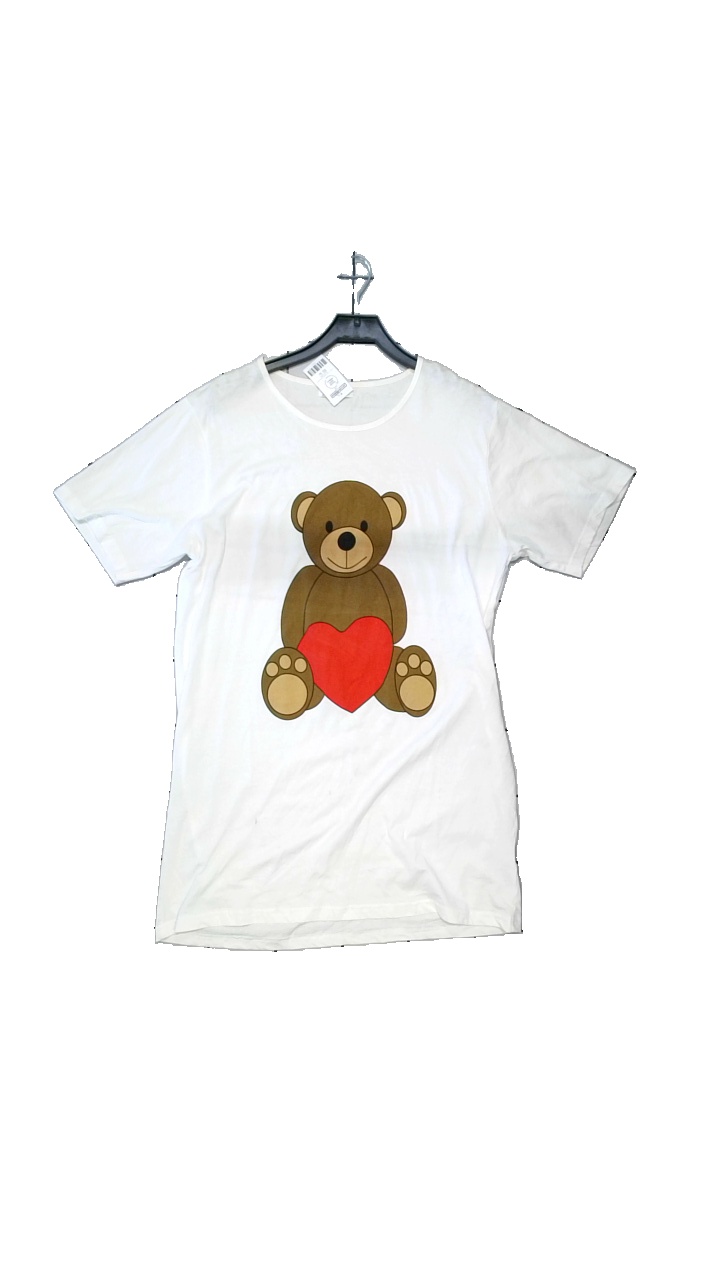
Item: Pajamas (Ladies)
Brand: Gill Nightwear
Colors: White, Red, Brown
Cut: Loose, Long
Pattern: Logo print
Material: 95% polyester, 5% elastane
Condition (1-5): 4
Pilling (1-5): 4
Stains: Minor
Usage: Reuse
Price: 50-100